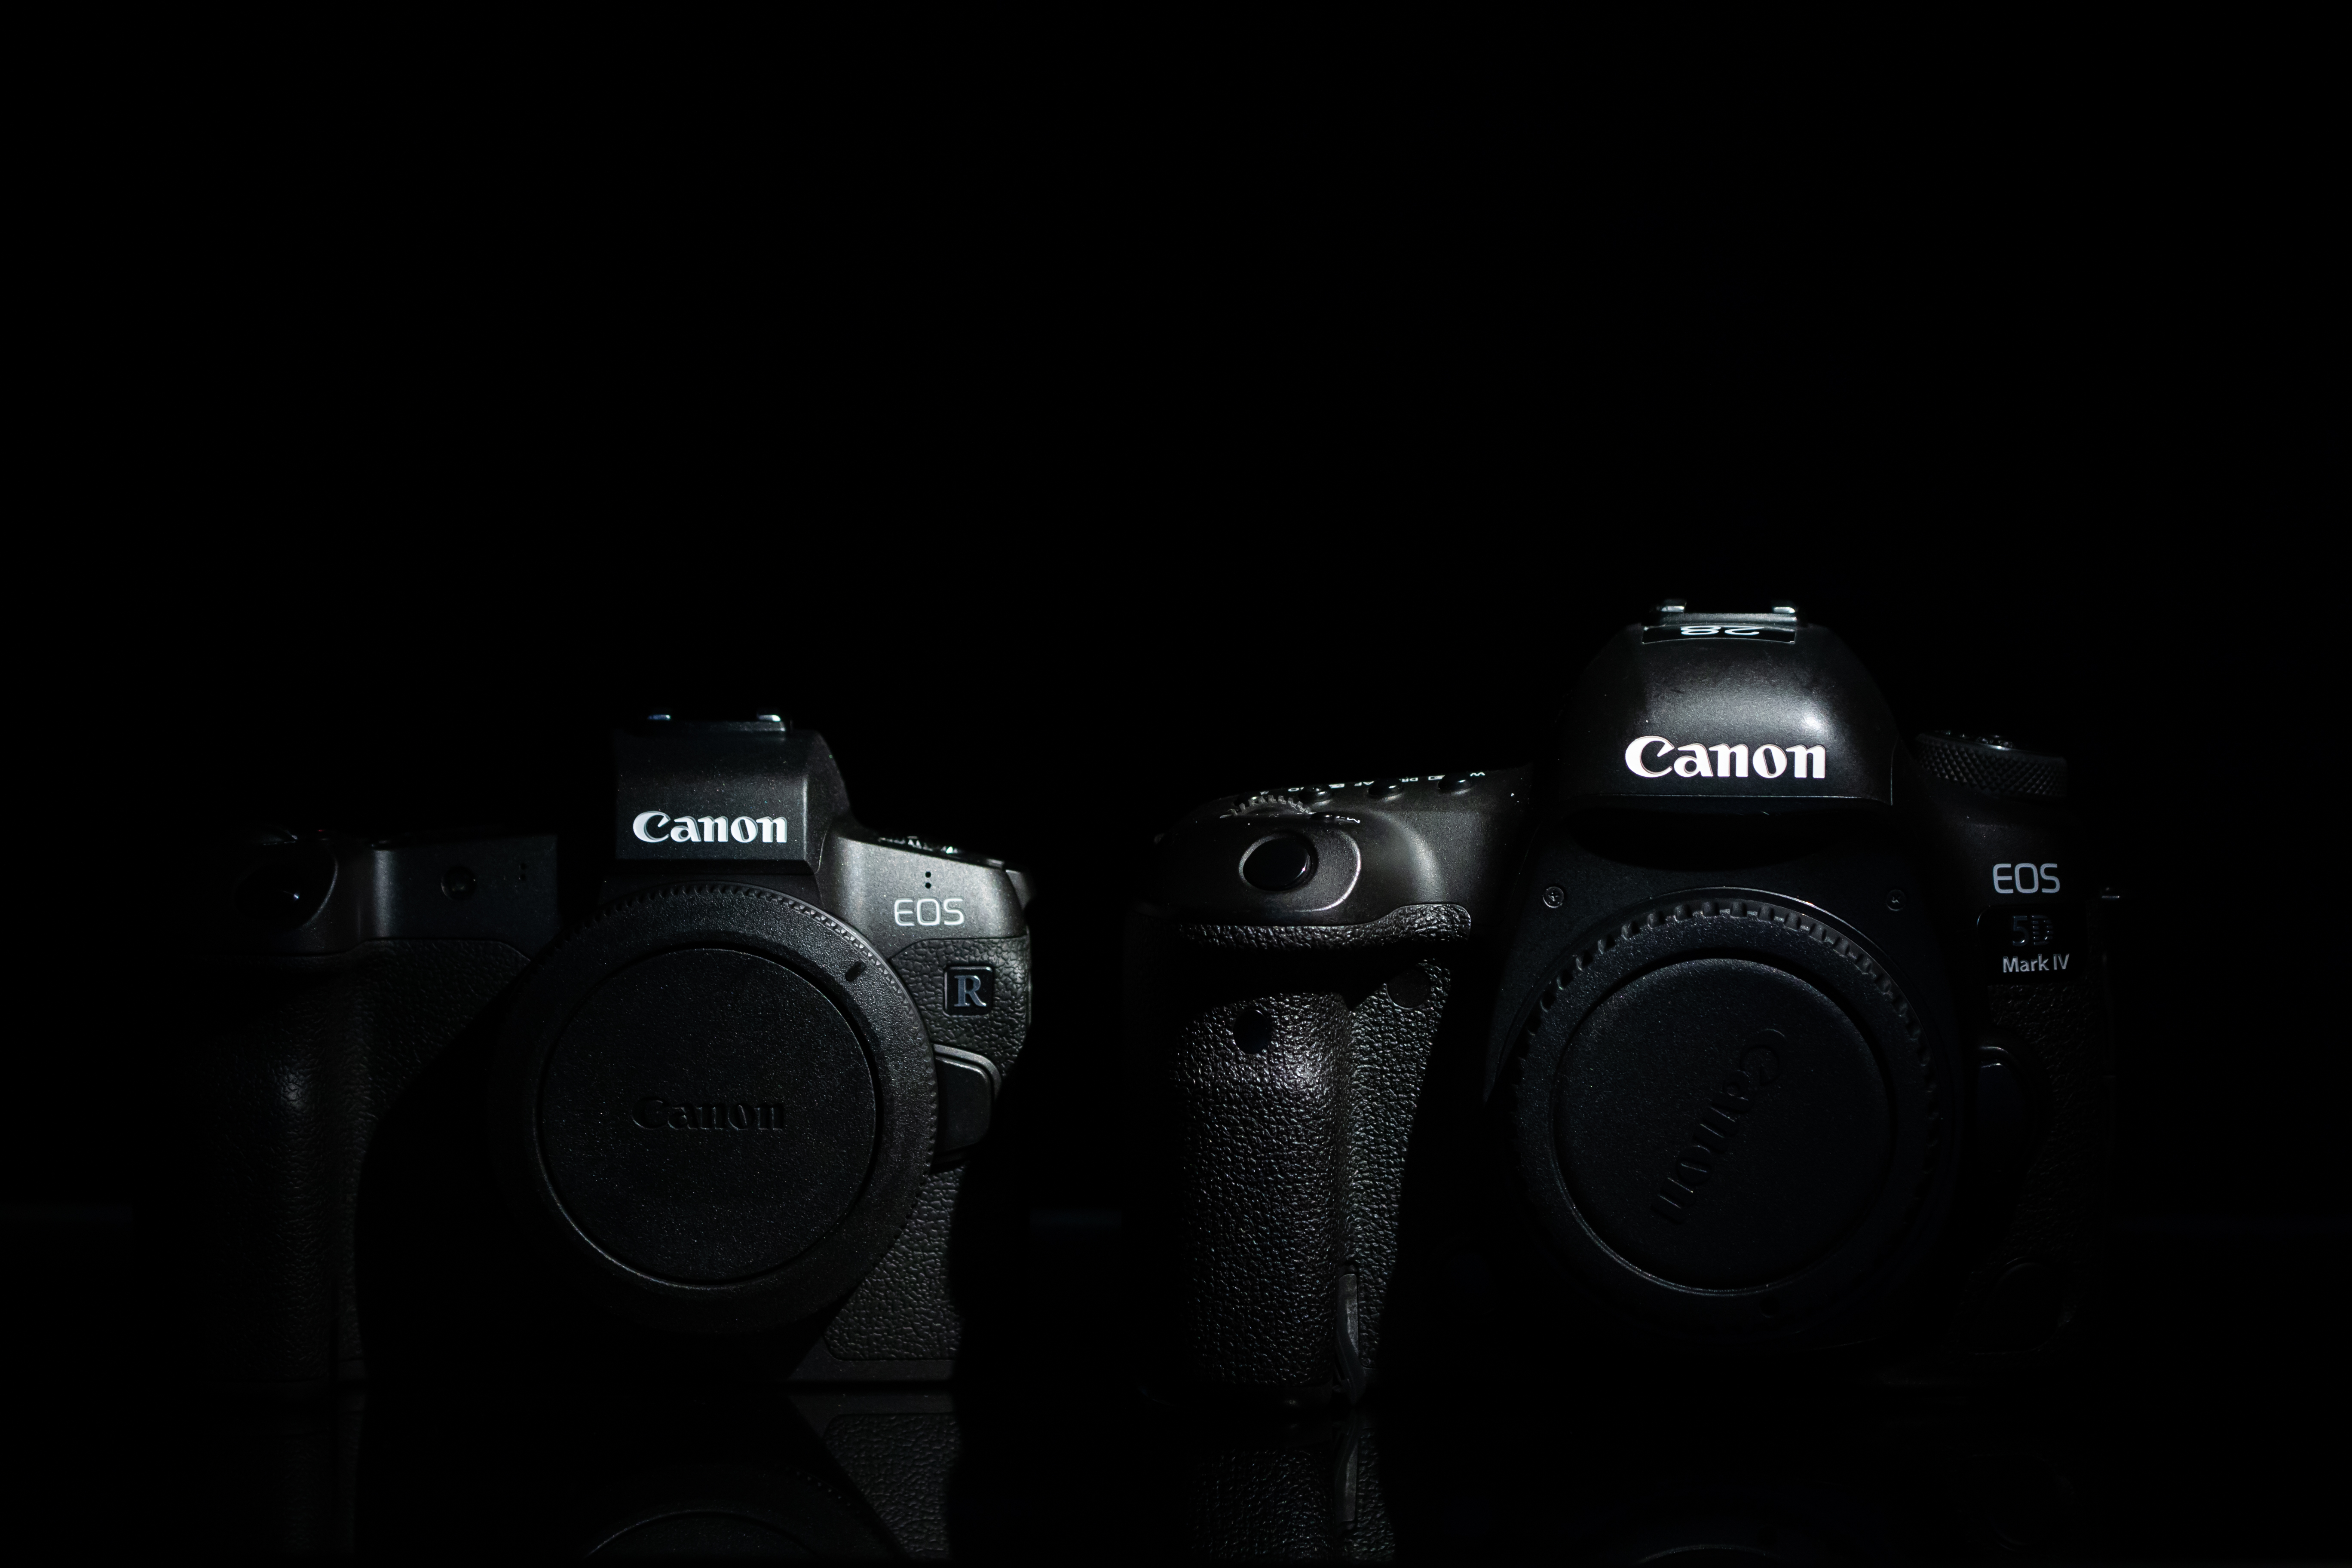
electronic, digital, cameras optics, black, mirrorless interchangeable lens camera, camera accessory, camera, digital camera, Point and shoot camera, camera lens, reflex camera, lens, single lens reflex camera, digital slr, still life photography, photography, darkness, black and white, monochrome, flash photography, monochrome photography, stock photography, room, film camera, macro photography, shutter, style